Anti-British sentiment

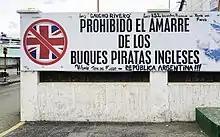
Sign in Ushuaia, Argentina some 700 km from the Falkland Islands: "Mooring by English pirates' ships is prohibited".

Anti-British sentiment is the prejudice against, persecution of, discrimination against, fear of, dislike of, or hatred against the British Government, British people, or the culture of the United Kingdom.